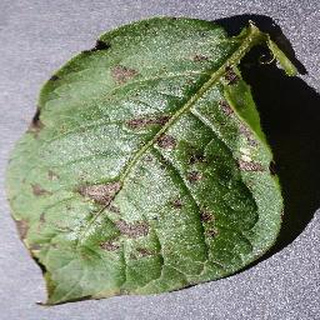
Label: potato_early_blight